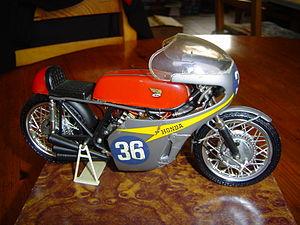
La Honda série RC est une série de motocyclettes fabriquées par le constructeur japonais Honda, dont le premier modèle date de 1958, et qui compte plus de 30 modèles différents. Et qui possède un moteur 4 temps